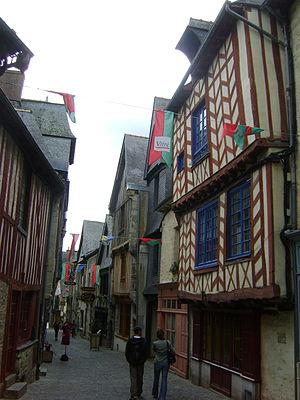
Maisons situées au niveau du 5 rue Baudrairie à Vitré, Ille-et-Vilaine. This building is inscrit au titre des Monuments Historiques. It is indexed in the Base Mérimée, a database of architectural heritage maintained by the French Ministry of Culture,
Vitré /vi.tʁe/ est une commune française située dans le département d'Ille-et-Vilaine. Ses habitants sont les Vitréens et les Vitréennes. La ville comptait 18 037 habitants en 2017, ce qui en fait la 14ᵉ plus grande ville de la région et la 522ᵉ de France. Elle est au cœur de la communauté d'agglomération de Vitré Communauté.